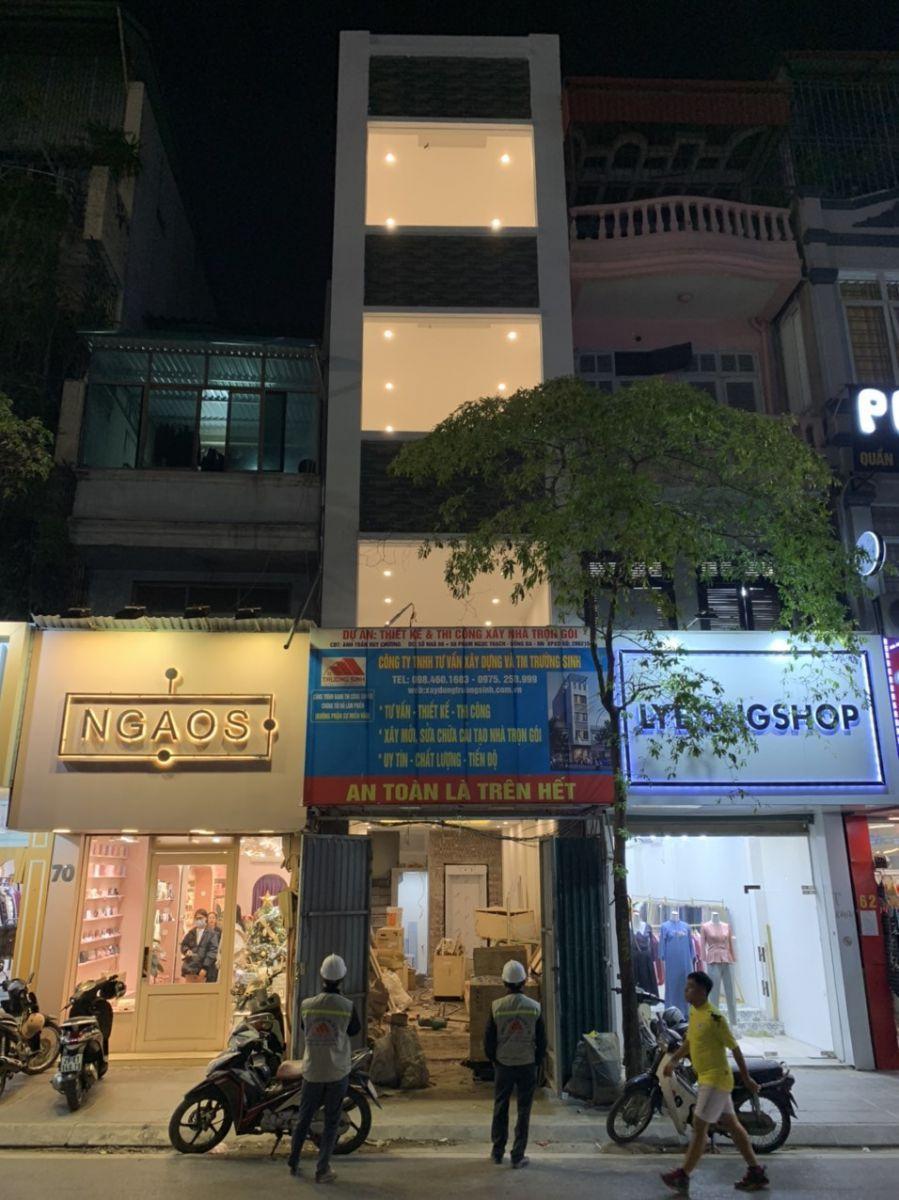
hai người đàn ông đang phóng tầm mắt vào một ngôi nhà cao tầng